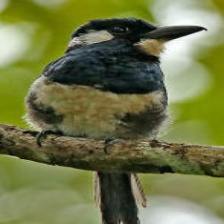
Species: BLACK BREASTED PUFFBIRD
Scientific name: NOTHARCHUS PECTORALIS